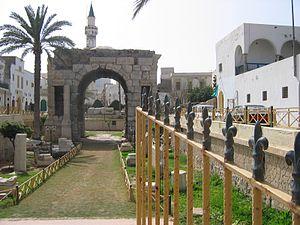
Tripoli est la capitale de la Libye et le chef-lieu du district homonyme.
Oea est le nom antique de la capitale de la Libye, Tripoli, elle était une ville importante de la Tripolitaine, située dans ce qui est aujourd’hui la Libye occidentale. Elle formait avec Sabratha et Leptis Magna un trio de villes qui a donné son nom à la Tripolitaine.
La Libye est un pays d'Afrique du Nord, dont le nom dérive de Libou, un peuple berbère connu depuis l'antiquité.